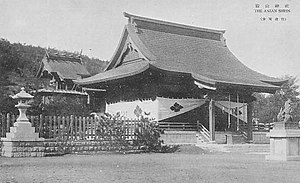
Anshan
Tempel I Anshan, 1940
Anshan er en by på præfekturniveau i provinsen Liaoning i Kina. Præfekturet har et areal på 9.252 km² og en befolkning på 3.584.000 mennesker, heraf 1.285.849 i byområdet. Byen har Kinas største jern- og stålværkskompleks. I dette område er der mange jern- og kulminer. Anshan har en vigtig produktion av jernbaneskinner, kabler og lignende stålprodukter, og har også industrianlæg for kemikalier, traktorer, maskineri, cement og papir, og olieraffinaderi.